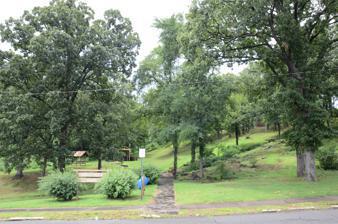
Building: Crestview Park
Country: United States of America
Year built: 1933
United States historic place Crestview Park U.S. National Register of Historic Places U.S. Historic district Contributing property Show map of Arkansas Show map of the United States Location Crestview and Cherry Hill Drives, North Little Rock, Arkansas Coordinates 34°46′57″N 92°15′51″W / 34.78250°N 92.26417°W / 34.78250; -92.26417 Area less than one acre Built 1933 ( 1933 ) Artist Dionicio Rodriguez Part of Park Hill Historic District ( ID00000935 ) MPS Arkansas Sculptures of Dionicio Rodriguez TR NRHP reference No. 86003583 Significant dates Added to NRHP December 4, 1986 Designated CP August 16, 2000 Crestview Park is a small neighborhood park in North Little Rock, Arkansas .  It is roughly bounded by Cherry Hill Drive, Crestview Drive, and the westbound onramp to Interstate 40 from Arkansas Highway 107 .  The park, set on a steeply sloping parcel, has no major amenities, and was established for passive recreational uses of the nearby population.  The park is notable for the presence of two naturalistic sculptures by Dionicio Rodriguez that were installed c. 1933 .  One is a footbridge that appears to have been fashioned out of a fallen tree, and the other is rustic shelter, one of Rodriguez' more unusual works. The artwork within the park was listed on the National Register of Historic Places in 1986. Concrete Shelter at Crestview Park Concrete Bridge at Crestview Park See also National Register of Historic Places listings in Pulaski County, Arkansas References